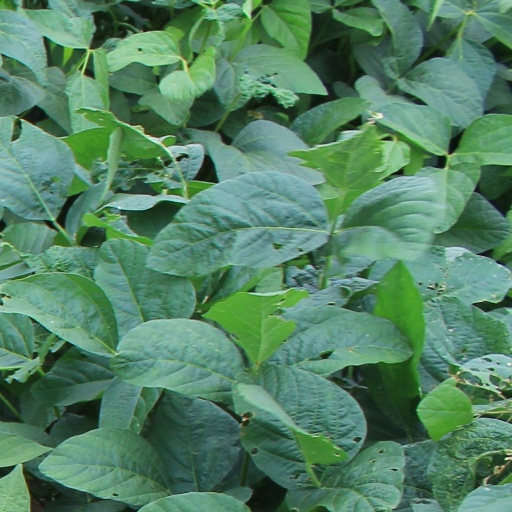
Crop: soybean